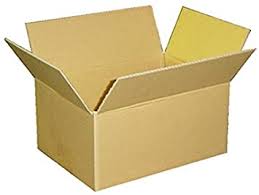
Label: cardboard